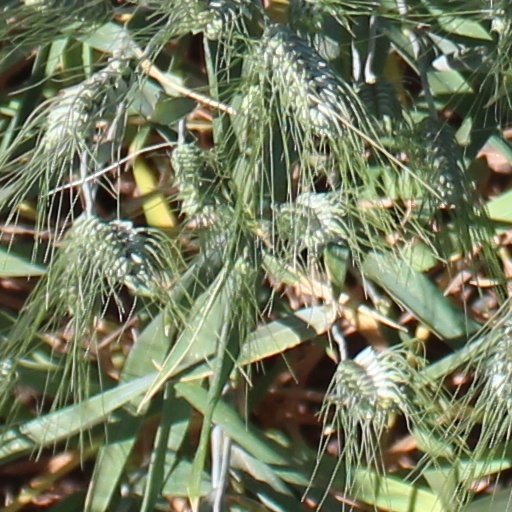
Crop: wheat